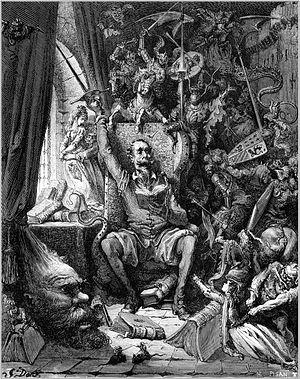
Illustration 1 du Don Quichotte de Miguel de Cervantes.